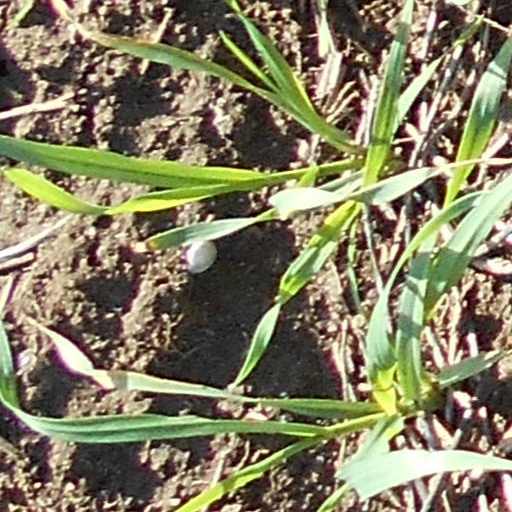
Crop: wheat